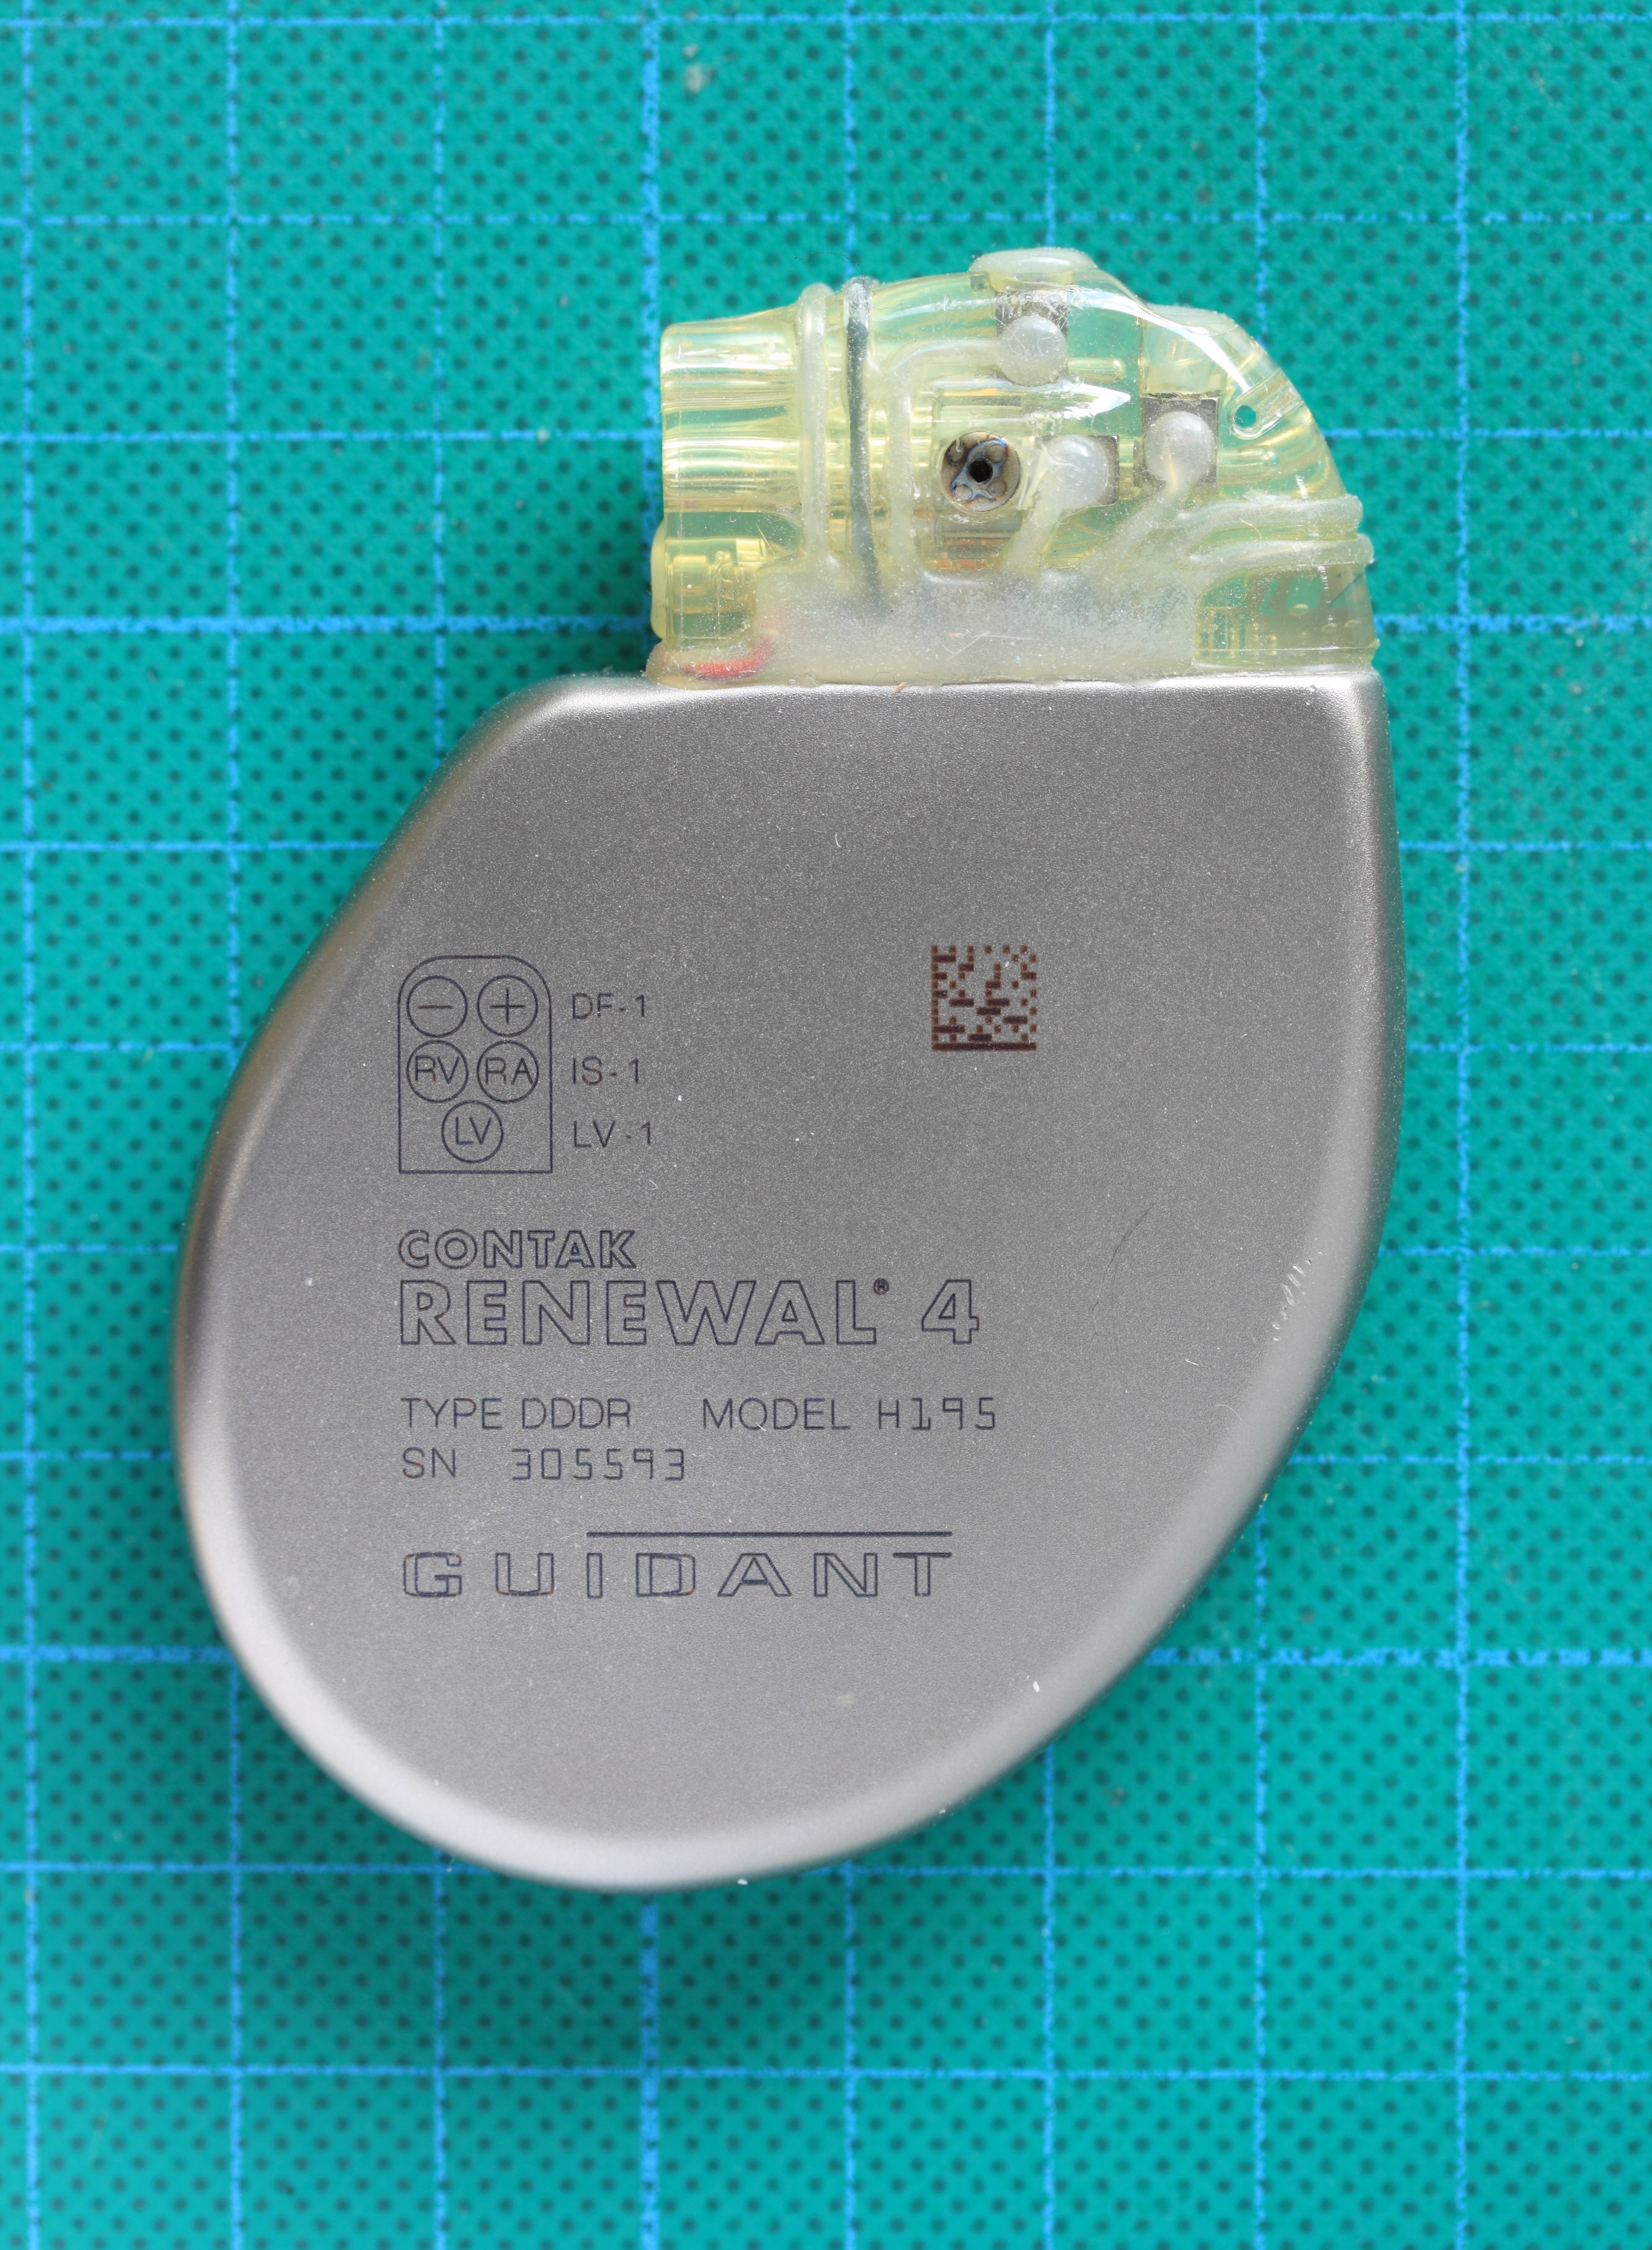
technology, heart, lighting, device, label, product, correction, rhythm, medical, pacemaker, cardiology, implant, cardiostimulator